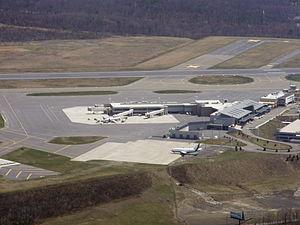
L'Aéroport international de Wilkes-Barre/Scranton est un aéroport situé à Avoca desservant les deux villes de Wilkes-Barre et de Scranton en Pennsylvanie, aux États-Unis.